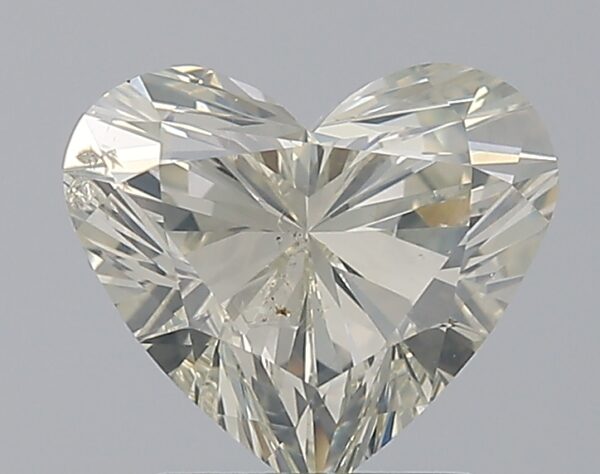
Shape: heart
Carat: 2
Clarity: SI2
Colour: K
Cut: EX
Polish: EX
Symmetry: EX
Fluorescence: SL
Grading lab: HRD
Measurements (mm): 9.04 x 7.88 x 5.26